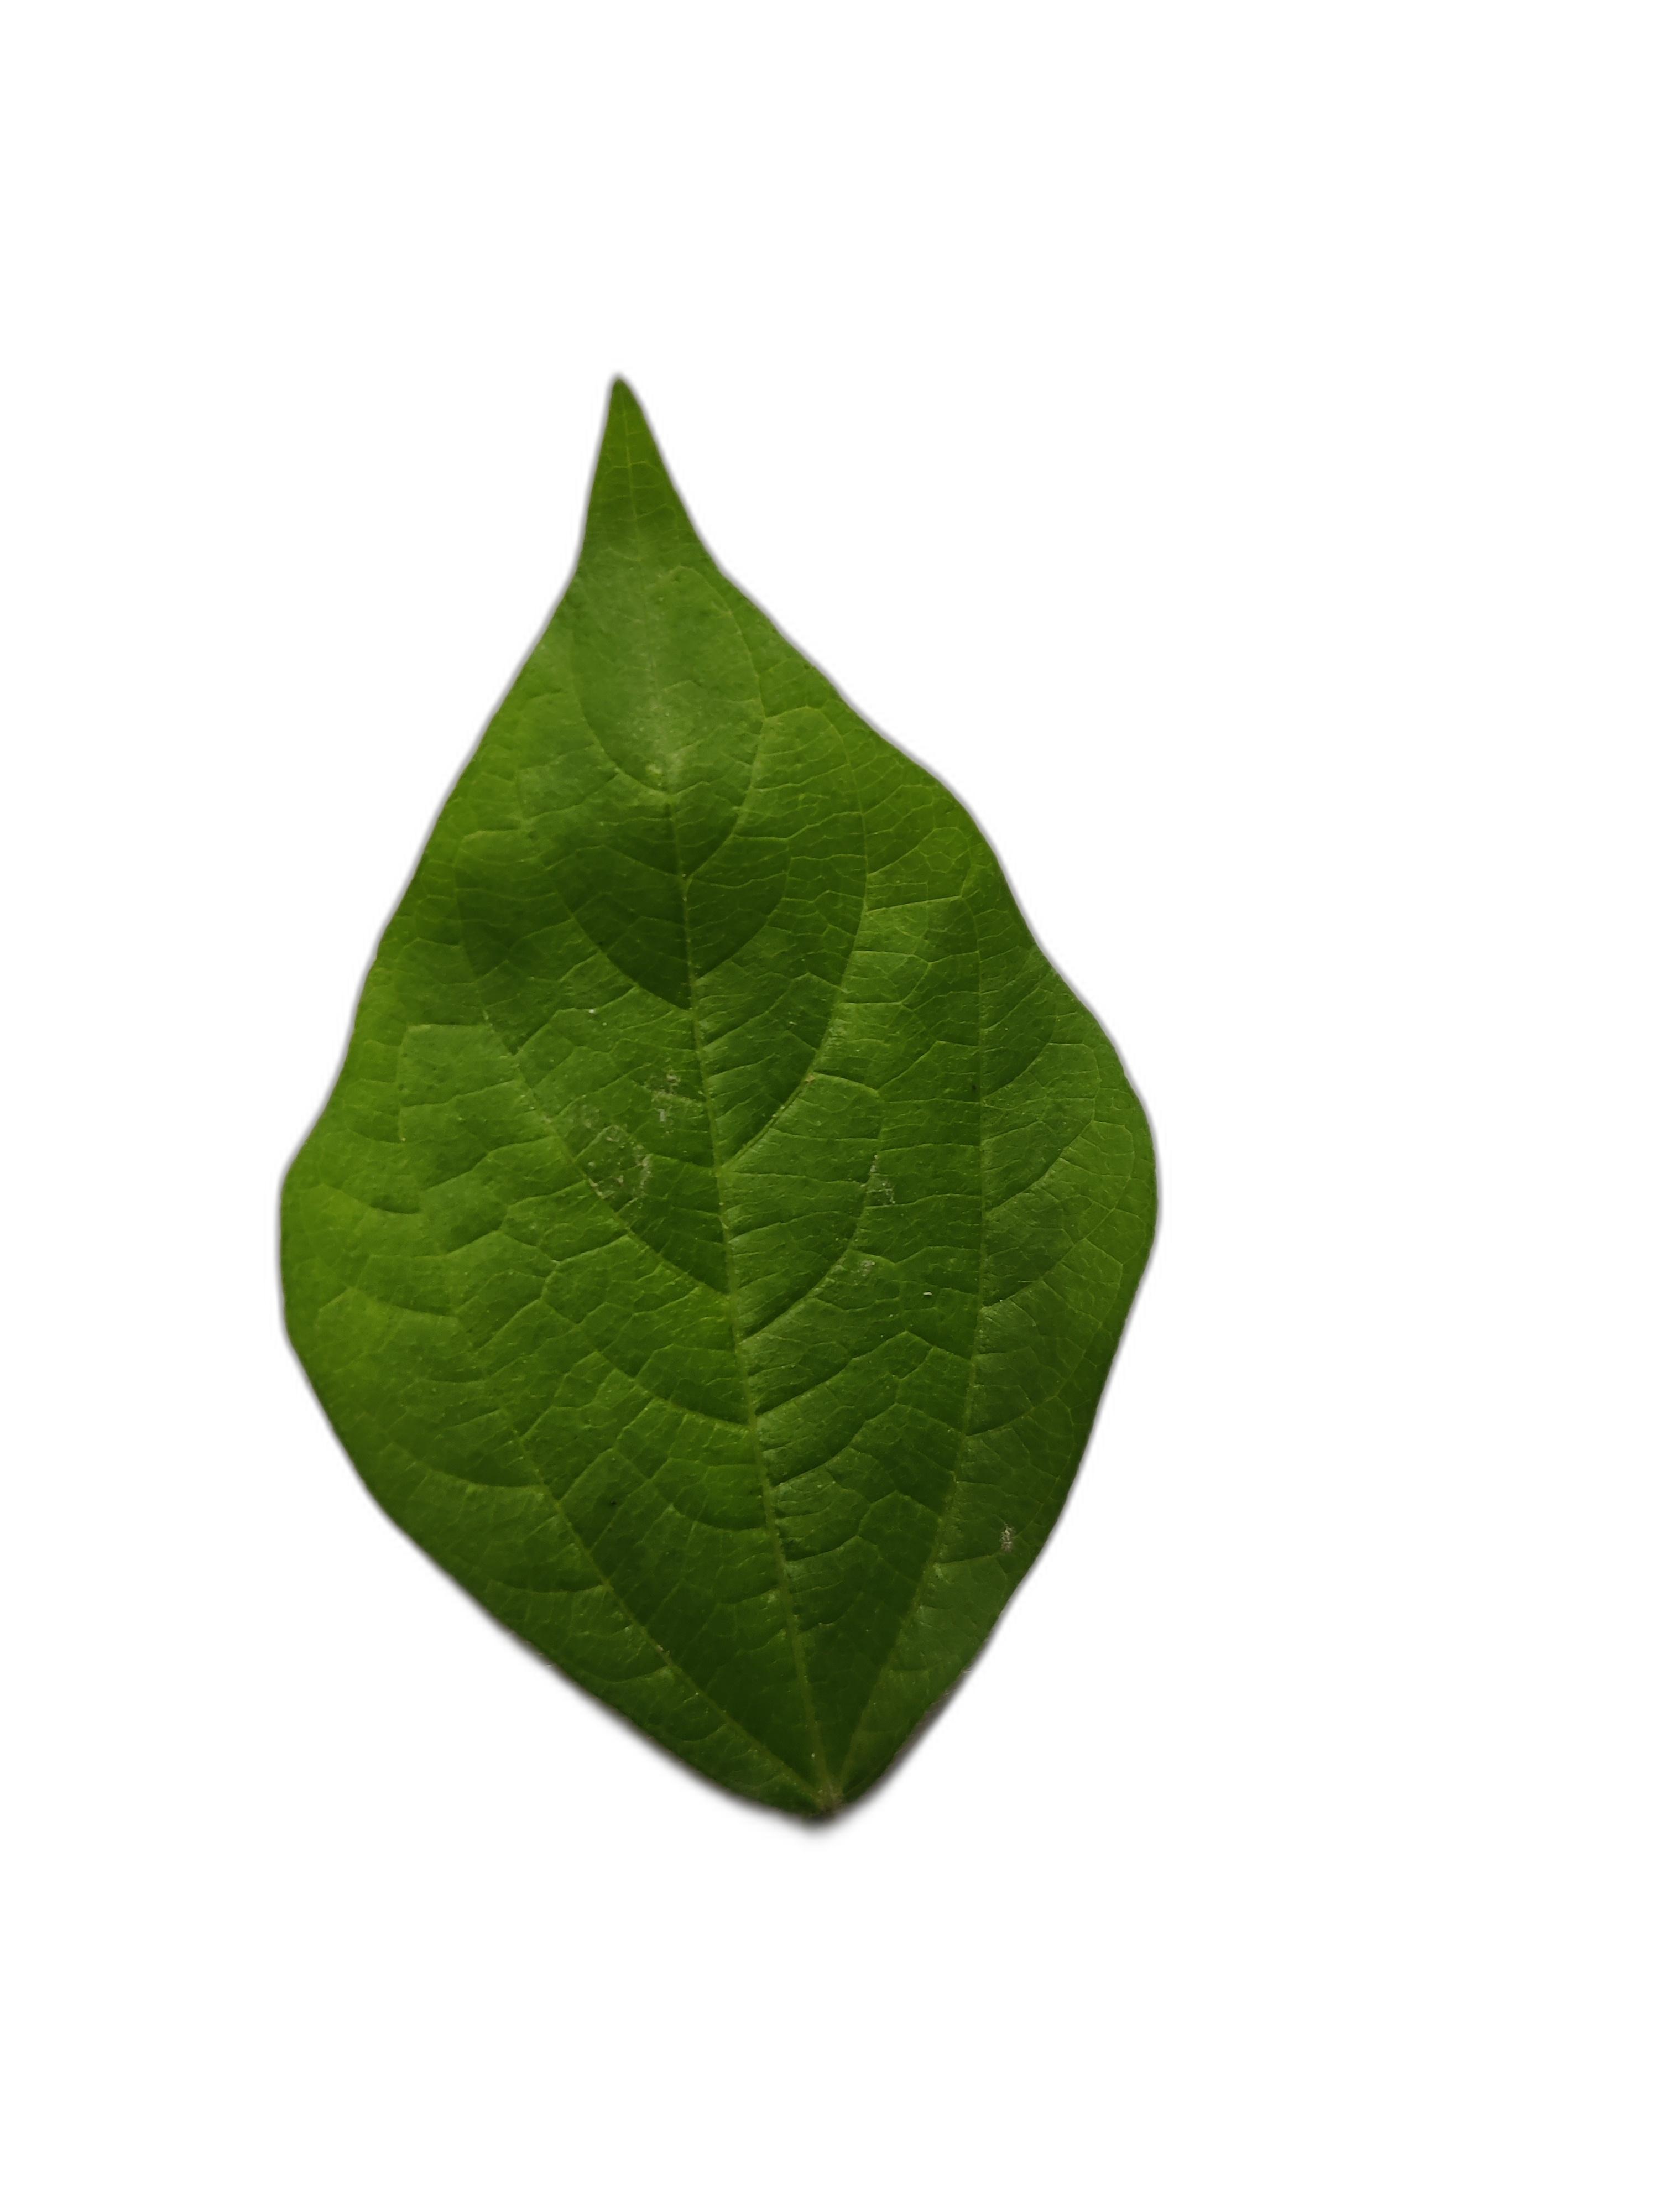
Label: Healthy